Bernardino de Mendoza (Captain General)

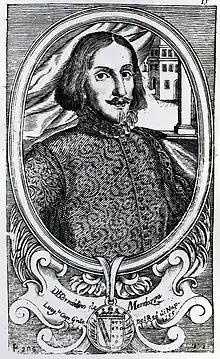

Bernardino de Mendoza (Granada, 1501 – Saint-Quentin, 1557), was a Spanish noble from the House of Mendoza and Captain General of the Galleys of Spain.